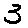
Label: 3